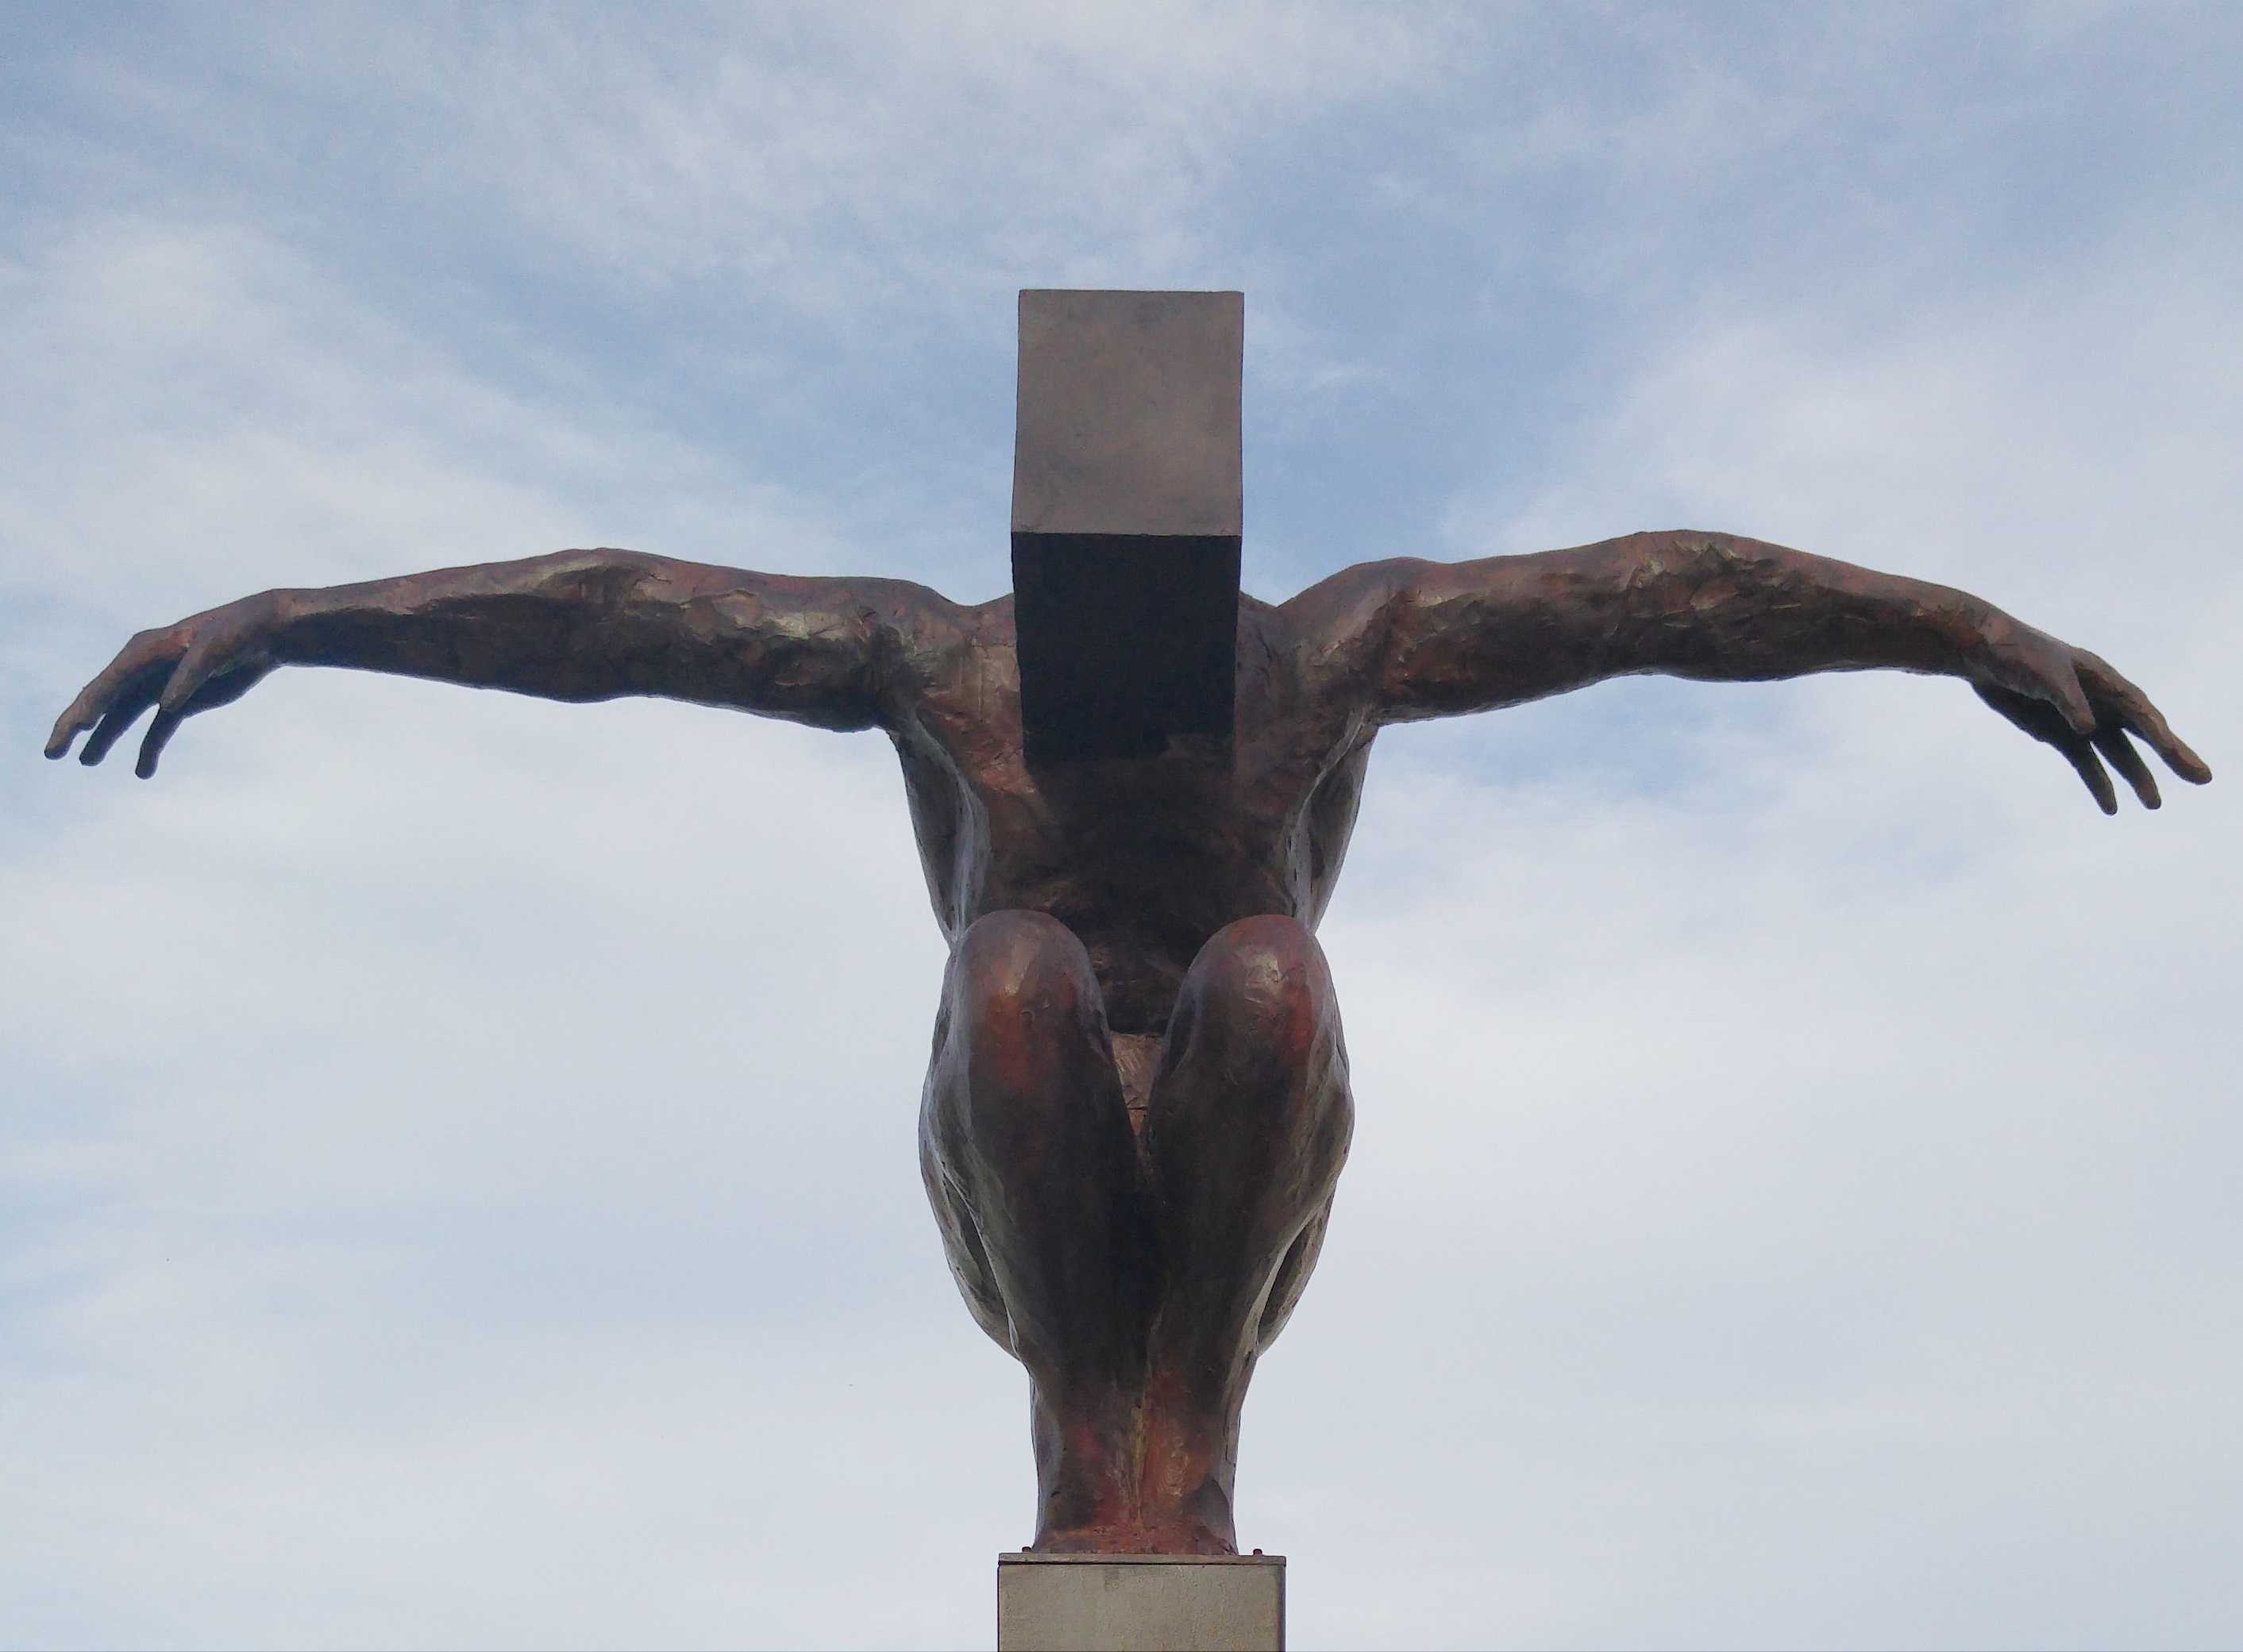
wing, monument, statue, symbol, metal, eagle, artist, sculpture, art, spain, design, bronze, bronze sculpture